Hall Place

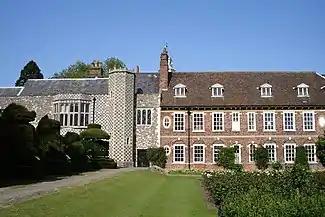
This picture clearly shows the contrast between the 16th-century stone half of Hall Place, and the 17th-century brick half

Hall Place is a stately home in the London Borough of Bexley in south-east London, built in 1537 for Sir John Champneys, a wealthy merchant and former Lord Mayor of London. The house was extended in 1649 by Sir Robert Austen, a merchant from Tenterden in Kent. The house is a Grade I listed building and Scheduled monument, and surrounded by a 65-hectare award-winning garden. It is situated on the A223, Bourne Road, south of Watling Street (A207) and north of the Black Prince interchange of the A2 dual carriageway and two lesser roads.